Lehigh Valley IronPigs

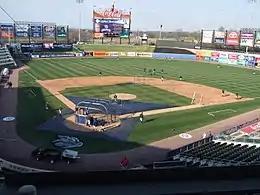
Coca-Cola Park, in Allentown, Pennsylvania, the home field of the Lehigh Valley IronPigs

Allentown, Pennsylvania, in the Lehigh Valley region of eastern Pennsylvania, has a professional baseball history dating back to 1884 with the Allentown Dukes of the original Eastern League. Though the city went through several stretches without a team, various other Minor League Baseball teams hailed from Allentown through 1960. The last of these were the Allentown Cardinals (1944–1956) and Allentown Red Sox (1958–1960). The Red Sox played at Breadon Field (later called Max Hess Stadium) at the site where the Lehigh Valley Mall was later built.